Frederic G. Mather

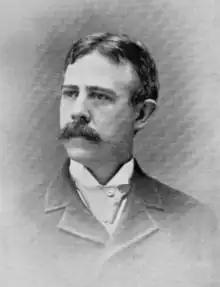

Frederic Gregory Mather (August 11, 1844 – August 31, 1925) was an American journalist.